Mary Campbell (Highland Mary)

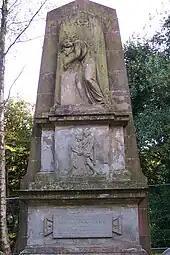
Monument erected in 1842 over the grave of Highland Mary in the old West Kirkyard, Greenock

Mary lived with her parents, first, near her birthplace of Dunoon on the Cowal Peninsula. In 1768, the family moved to Campbeltown then later, finally, to Greenock. Her three siblings, Robert, Annie and Archibald, were born at Campbeltown. She is said to have spent some time at Lochranza on Arran, living with the Rev. David Campbell, minister of that parish and a relative of her mother's. She was described as a "...sweet, sprightly, blue-eyed creature." In her early teens, she went to Ayrshire and became a nursemaid in Gavin Hamilton's house in Mauchline. She is said to have worked as a young servant girl in Irvine.